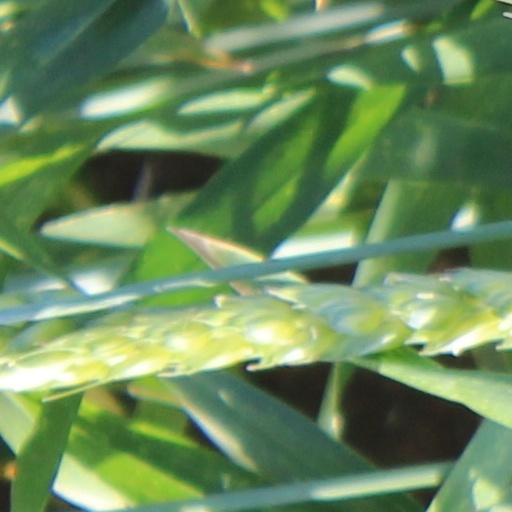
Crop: wheat